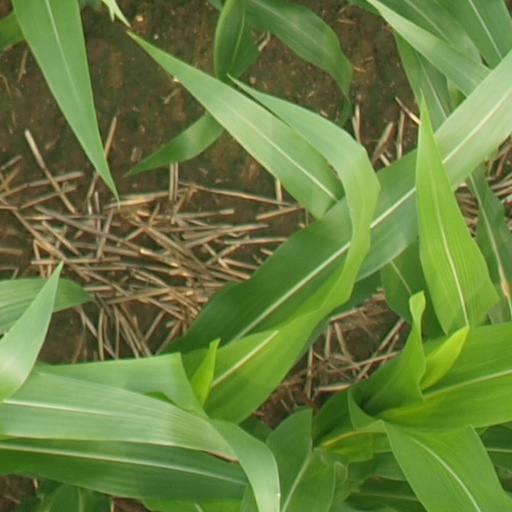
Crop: maize; corn